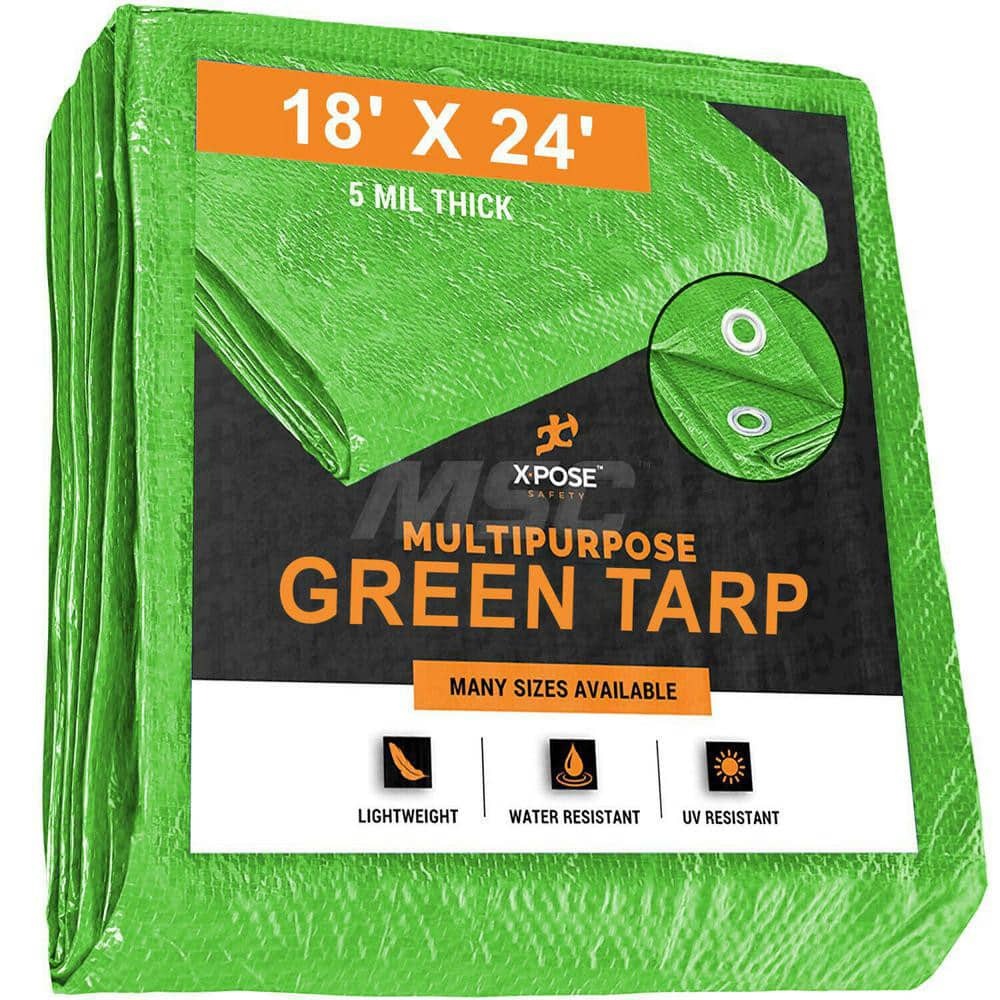
Tarp/Dust Cover: Green, Rectangle, Polyethylene, 24' Long x 18' Wide, 5 mil Polyethylene, Rectangle
Item #: 13064555 Brand: Xpose Safety Model #: GT-1824-X Product Specifications Material Polyethylene Shape Rectangle Length (Feet) 24 Width (Feet) 18 Thickness (mil) 5 Color Green
Brand: Xpose Safety
Category: Hardware > Hardware Accessories > Tarps